Muhammad Ali of Egypt

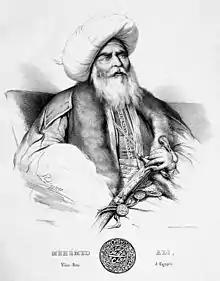
Muhammad Ali of Egypt, drawn by Louis Dupré.

Muhammad Ali was born in a village in Albania in the Ottoman Empire, to an Albanian family from Korça region. When he was young he moved with his family to the Sanjak of Kavala (modern-day Kavala), in the Rumelia Eyalet. He was the second son of a Bektashi Albanian tobacco and shipping merchant named Ibrahim Agha, who also served as an Ottoman commander of a small unit in Kavala. His mother was Zaynab Hanim, the daughter of Çorbaci Husain Agha, another Muslim Albanian notable in Kavala. When his father died at a young age, Muhammad was taken and raised by his uncle Husain Agha with his cousins. As a reward for Muhammad Ali's hard work, his uncle gave him the rank of "Bolukbashi" for the collection of taxes in the town of Kavala. Muhammad Ali later married his cousin Amina Hanim, a wealthy widow. She was the daughter of Ali Agha and Kadriye (Zeynep's sister).